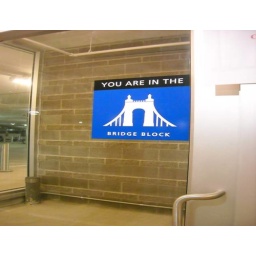
A Bridge Block wayfinding sign on the door to an inside stair in the new garage